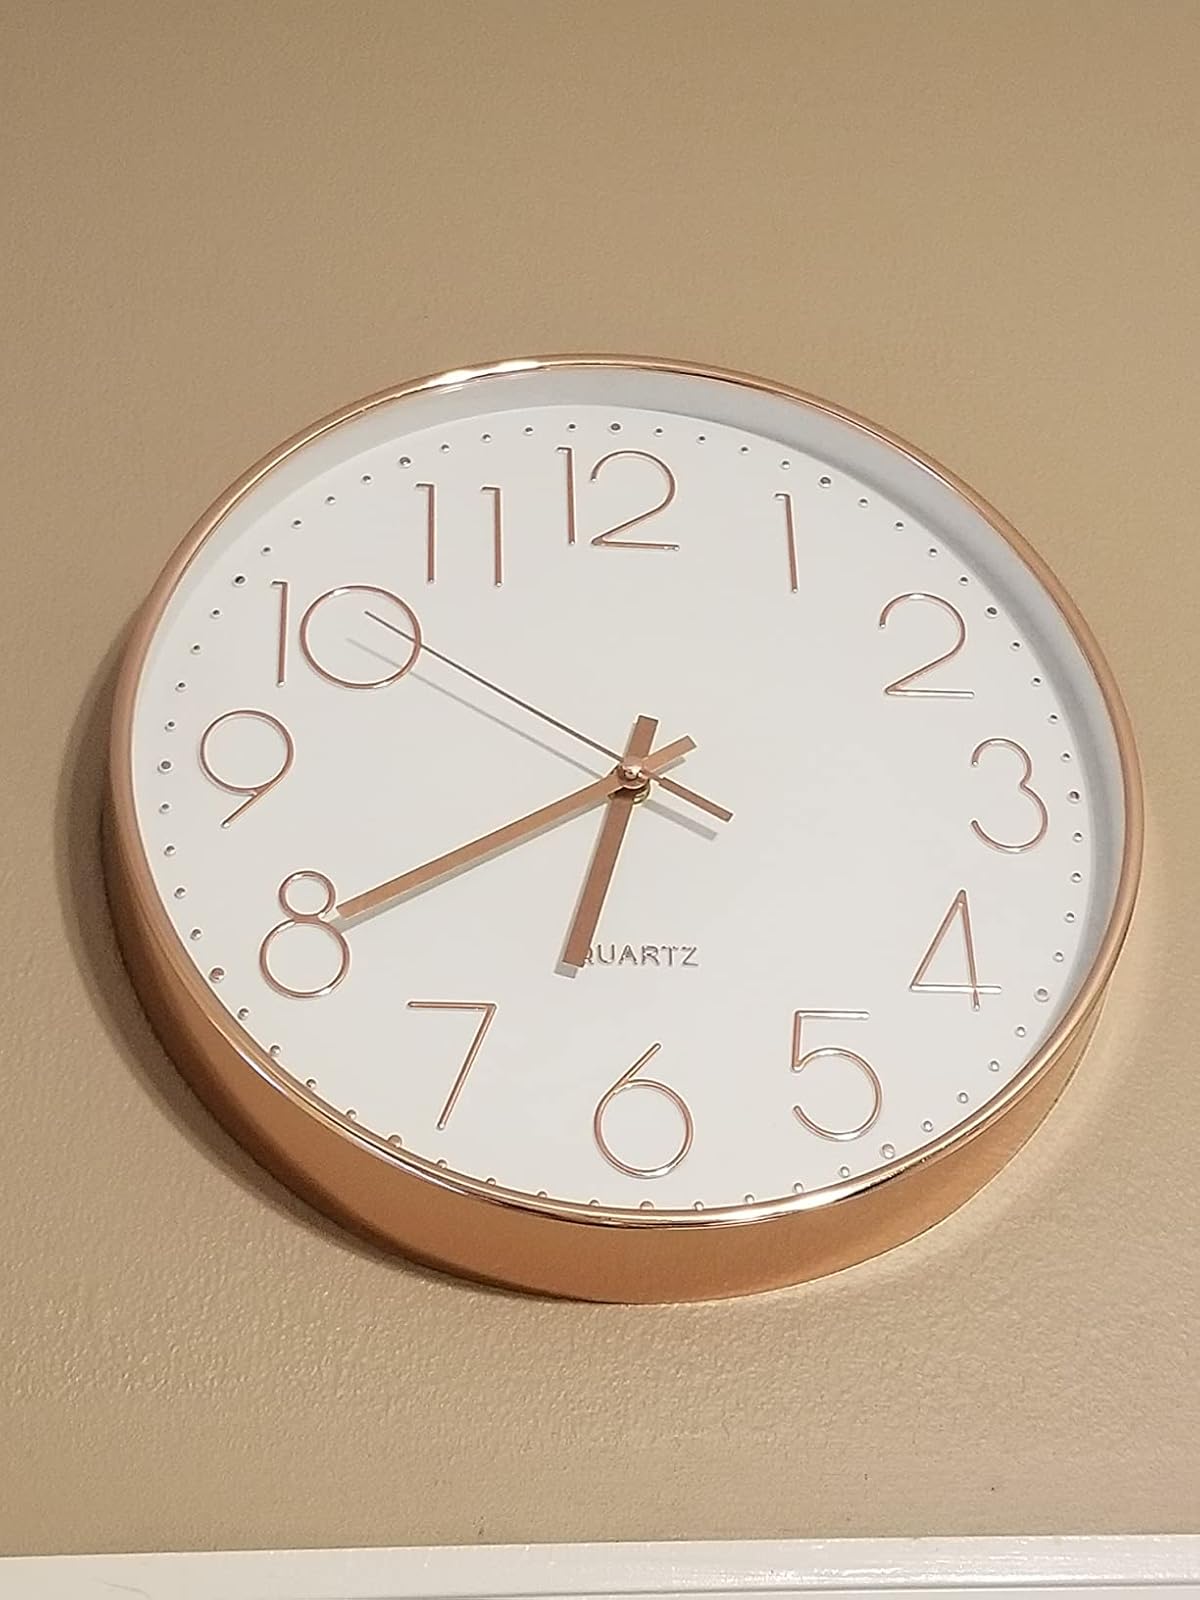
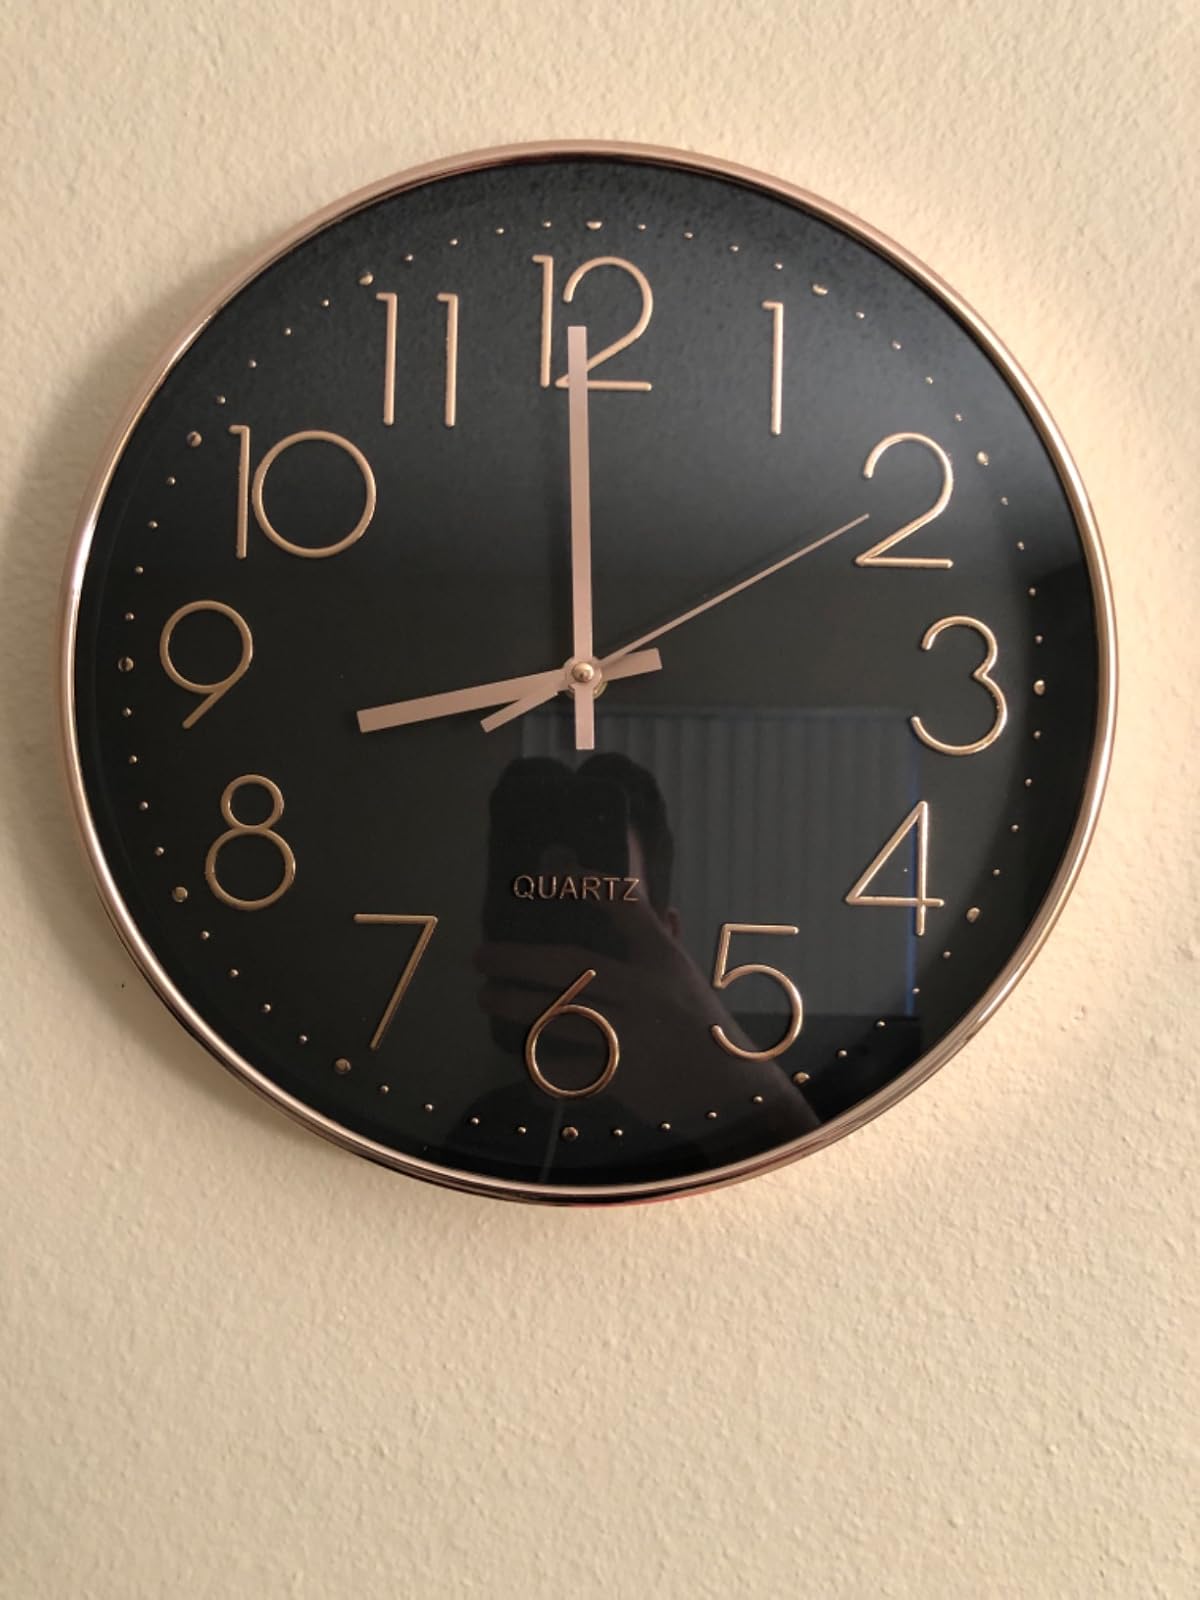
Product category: clock
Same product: no